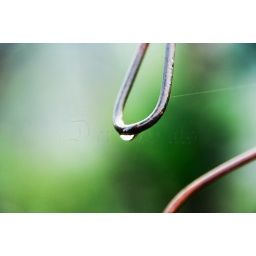
Dew drops on the fence in the forest guest house in Parson's Valley.